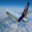
Label: airplane